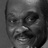
Emotion: neutral